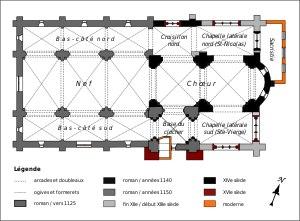
L'église Saint-Pierre-et-Saint-Paul est une église catholique paroissiale située à Acy-en-Multien, dans l'Oise. Elle appartient, pour l'essentiel, à la période de transition du roman vers le gothique, et date du milieu du XIIᵉ siècle. Derrière des abords décevants, se cache un édifice tout à fait remarquable et d'une rare cohérence stylistique, qui n'exclut que le croisillon nord et les deux chapelles rectangulaires qui flanquent la seconde travée du chœur. La base du clocher est la partie la plus ancienne de l'église, et possède l'une des voûtes d'ogives les plus anciennes du département, et d'intéressants chapiteaux archaïques, mais l'emploi de l'arc brisé ne permet guère de la faire remonter avant 1125. Le chœur date des années 1140, et ses chapiteaux annoncent déjà le style gothique primitif, tout comme ses voûtes d'ogives, dont le bombement est caractéristique des voûtes romanes. Avec la nef de plan basilical des années 1150, qui est autrement plus élevée, l'église Saint-Pierre-et-Saint-Paul offre un bel ensemble de voûtes d'ogives anciennes.